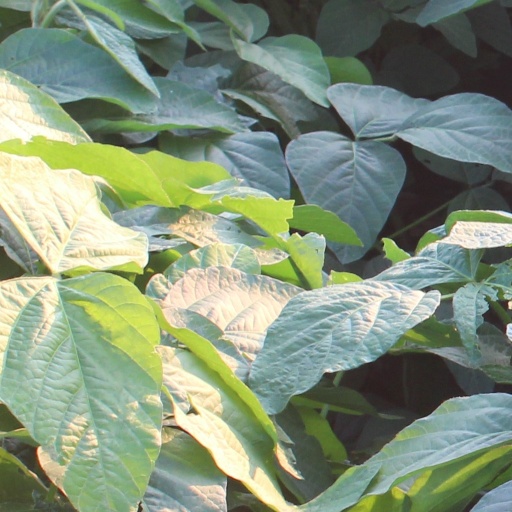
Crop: soybean